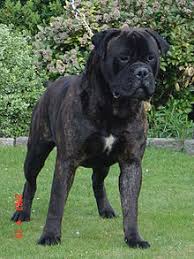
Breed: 231-n000077-bull_mastiff